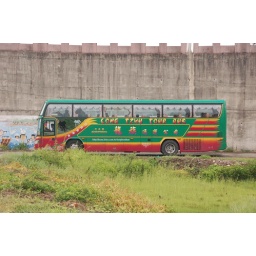
Our tour bus parked near the Yanshuei River boat dock